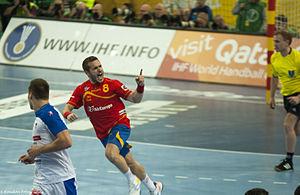
Víctor Tomás González, né le 15 février 1985 à Barcelone, est un handballeur espagnol évoluant au poste d'ailier droit.